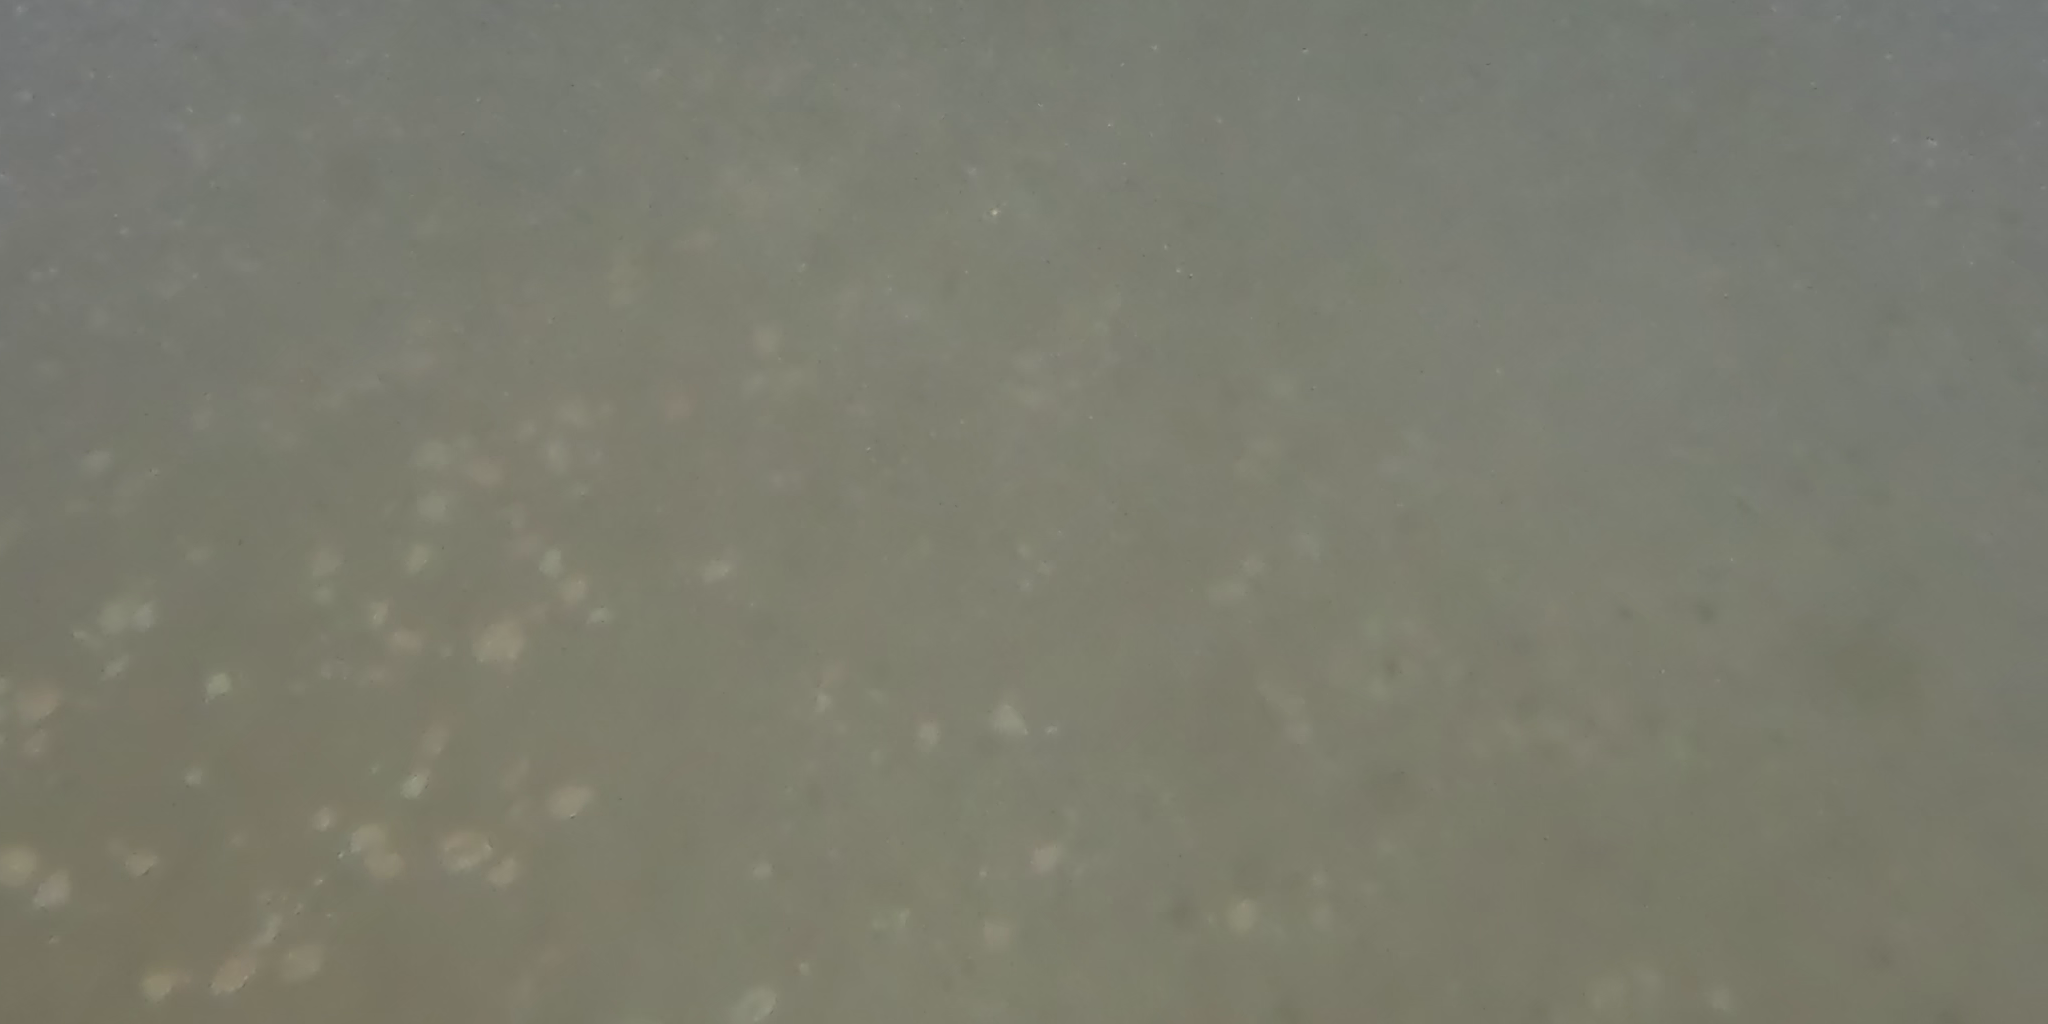
Seabed habitat: stone